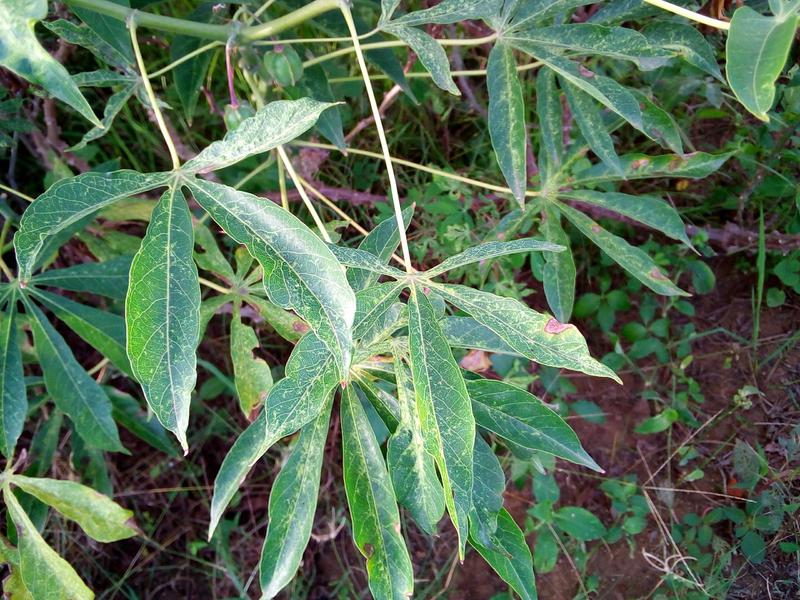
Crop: cassava
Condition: green_mottle